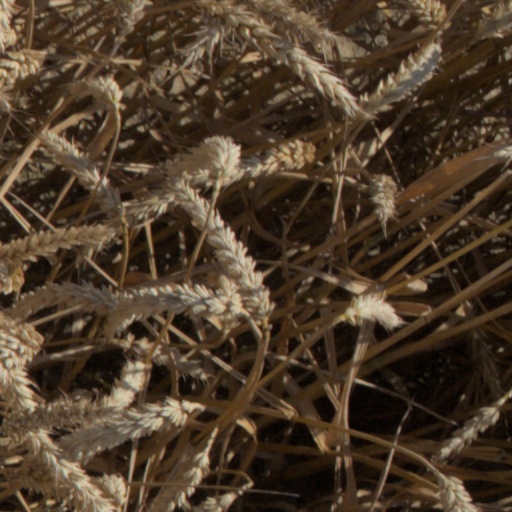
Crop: wheat